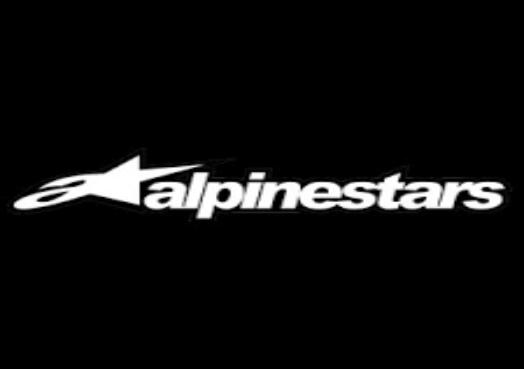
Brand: alpinestars-2
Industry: Clothes